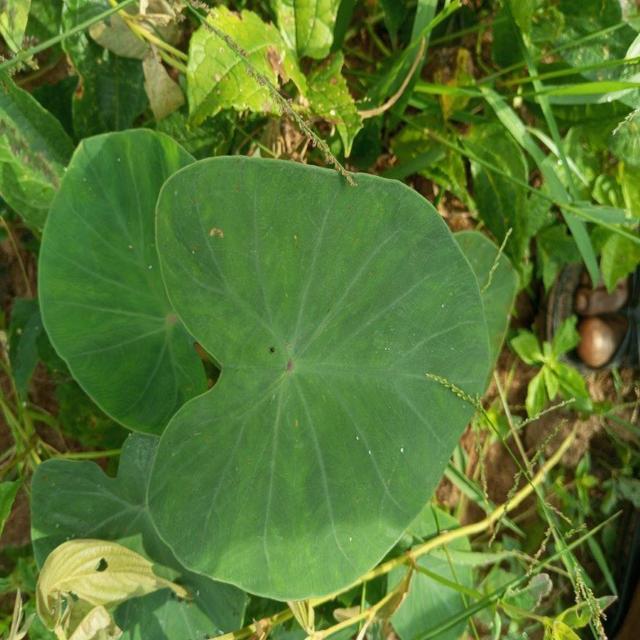
Label: Healthy